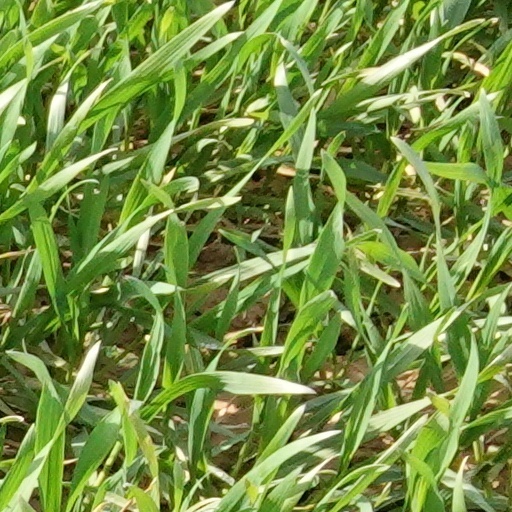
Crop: wheat